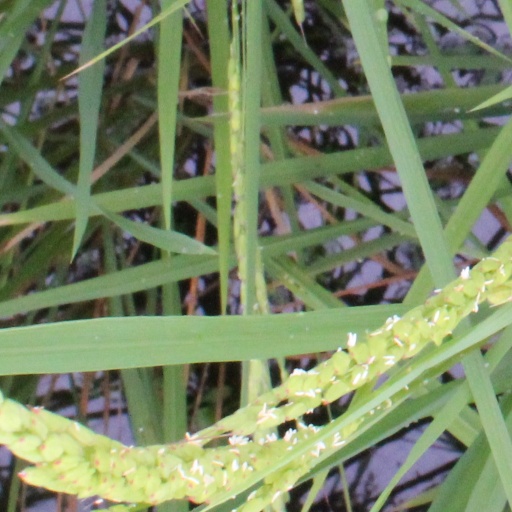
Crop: rice